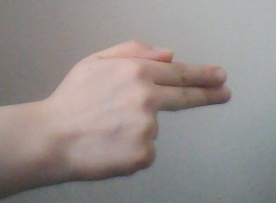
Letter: ghain